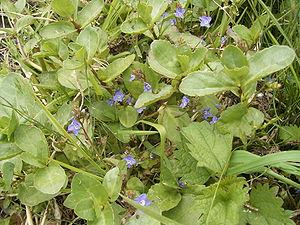
La Véronique des ruisseaux, parfois appelée aussi Cresson de cheval ou Salade de chouette, est une espèce de plantes vivaces du genre Veronica des lieux humides.